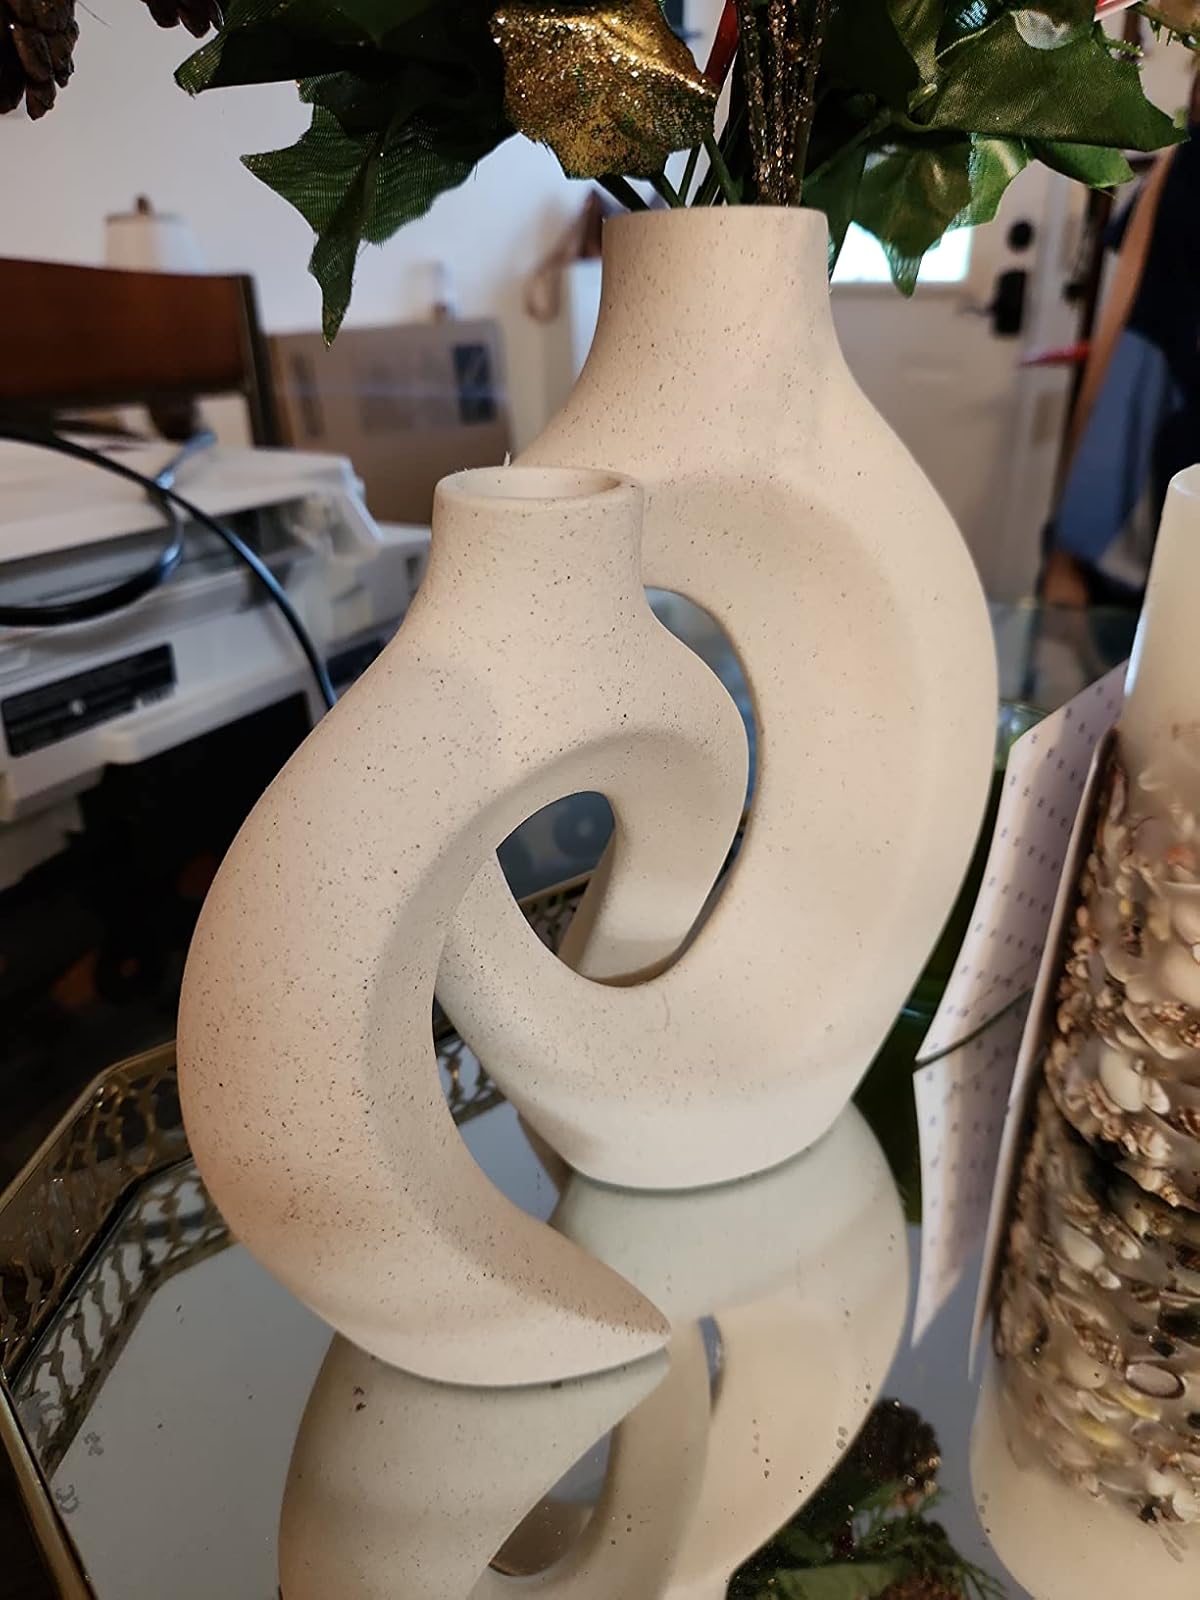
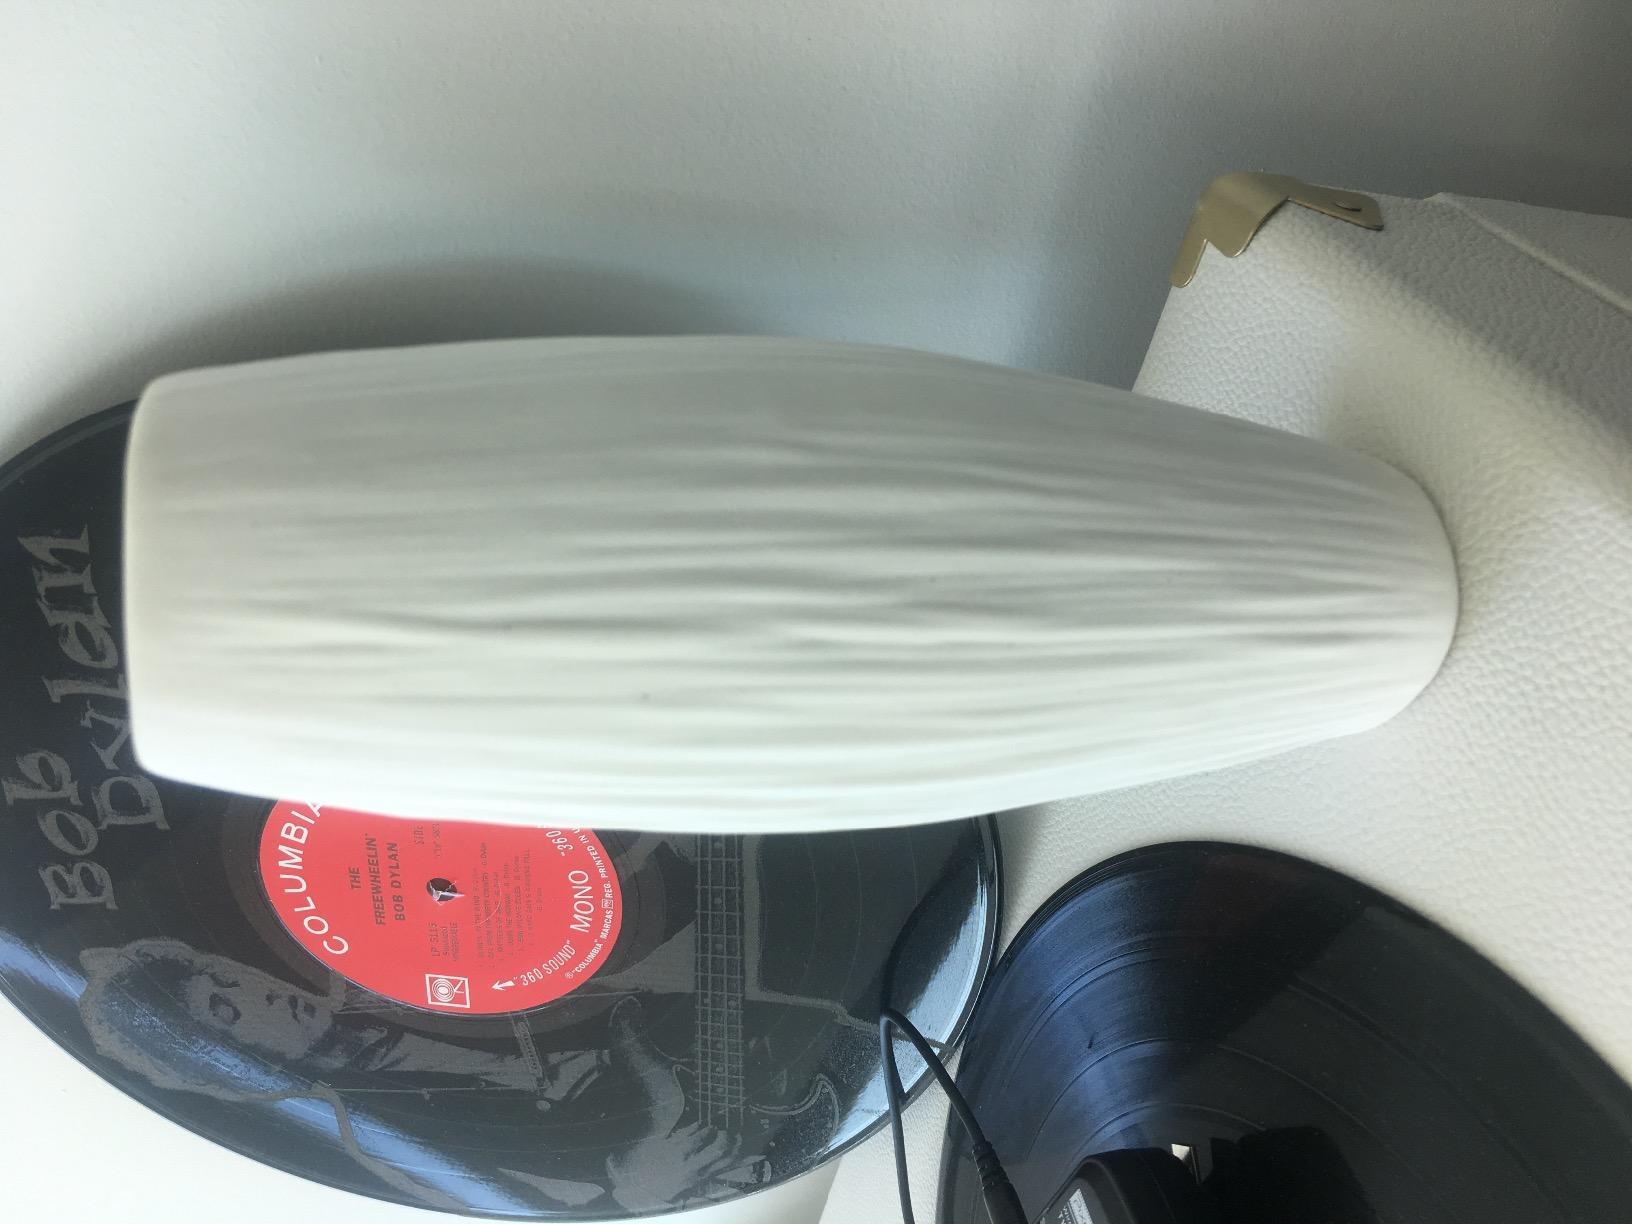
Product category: vase
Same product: no